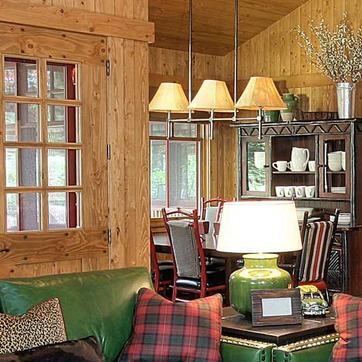
Material: glass